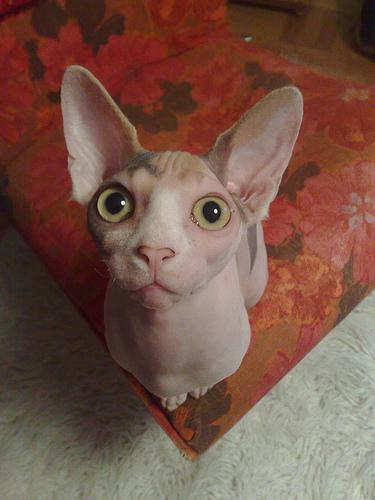
Sphynx